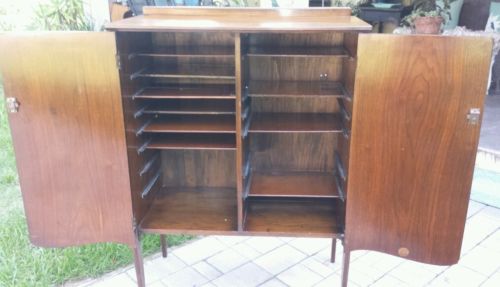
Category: cabinet